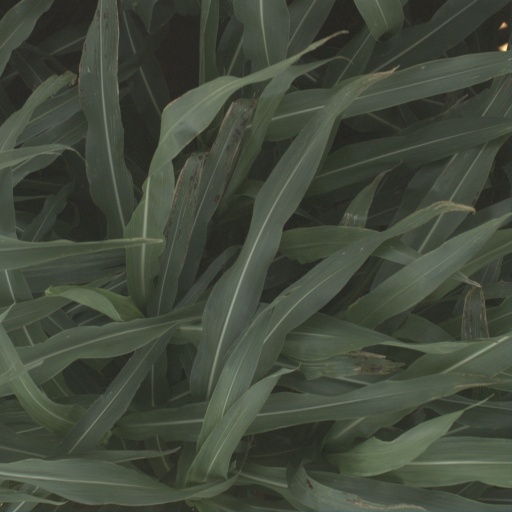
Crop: sorghum